Railways in Melbourne

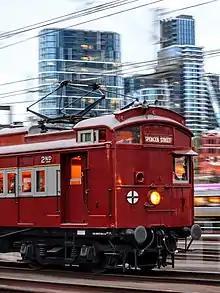
A restored vintage electric "Tait" set (aka "Red Rattler") near Southern Cross station, July 2022

Delivered in 1912, this second report recommended an expanded system of electrification to 240 route km. of existing lines (463 track km), and almost 800 suburban carriages (approximately 130 trains). The works were approved by the State Government in December 1912. It was envisaged that the first electric trains would be running by 1915, and the project would be completed by 1917. However, progress fell behind because World War I restrictions prevented electrical equipment from being imported from the United Kingdom.